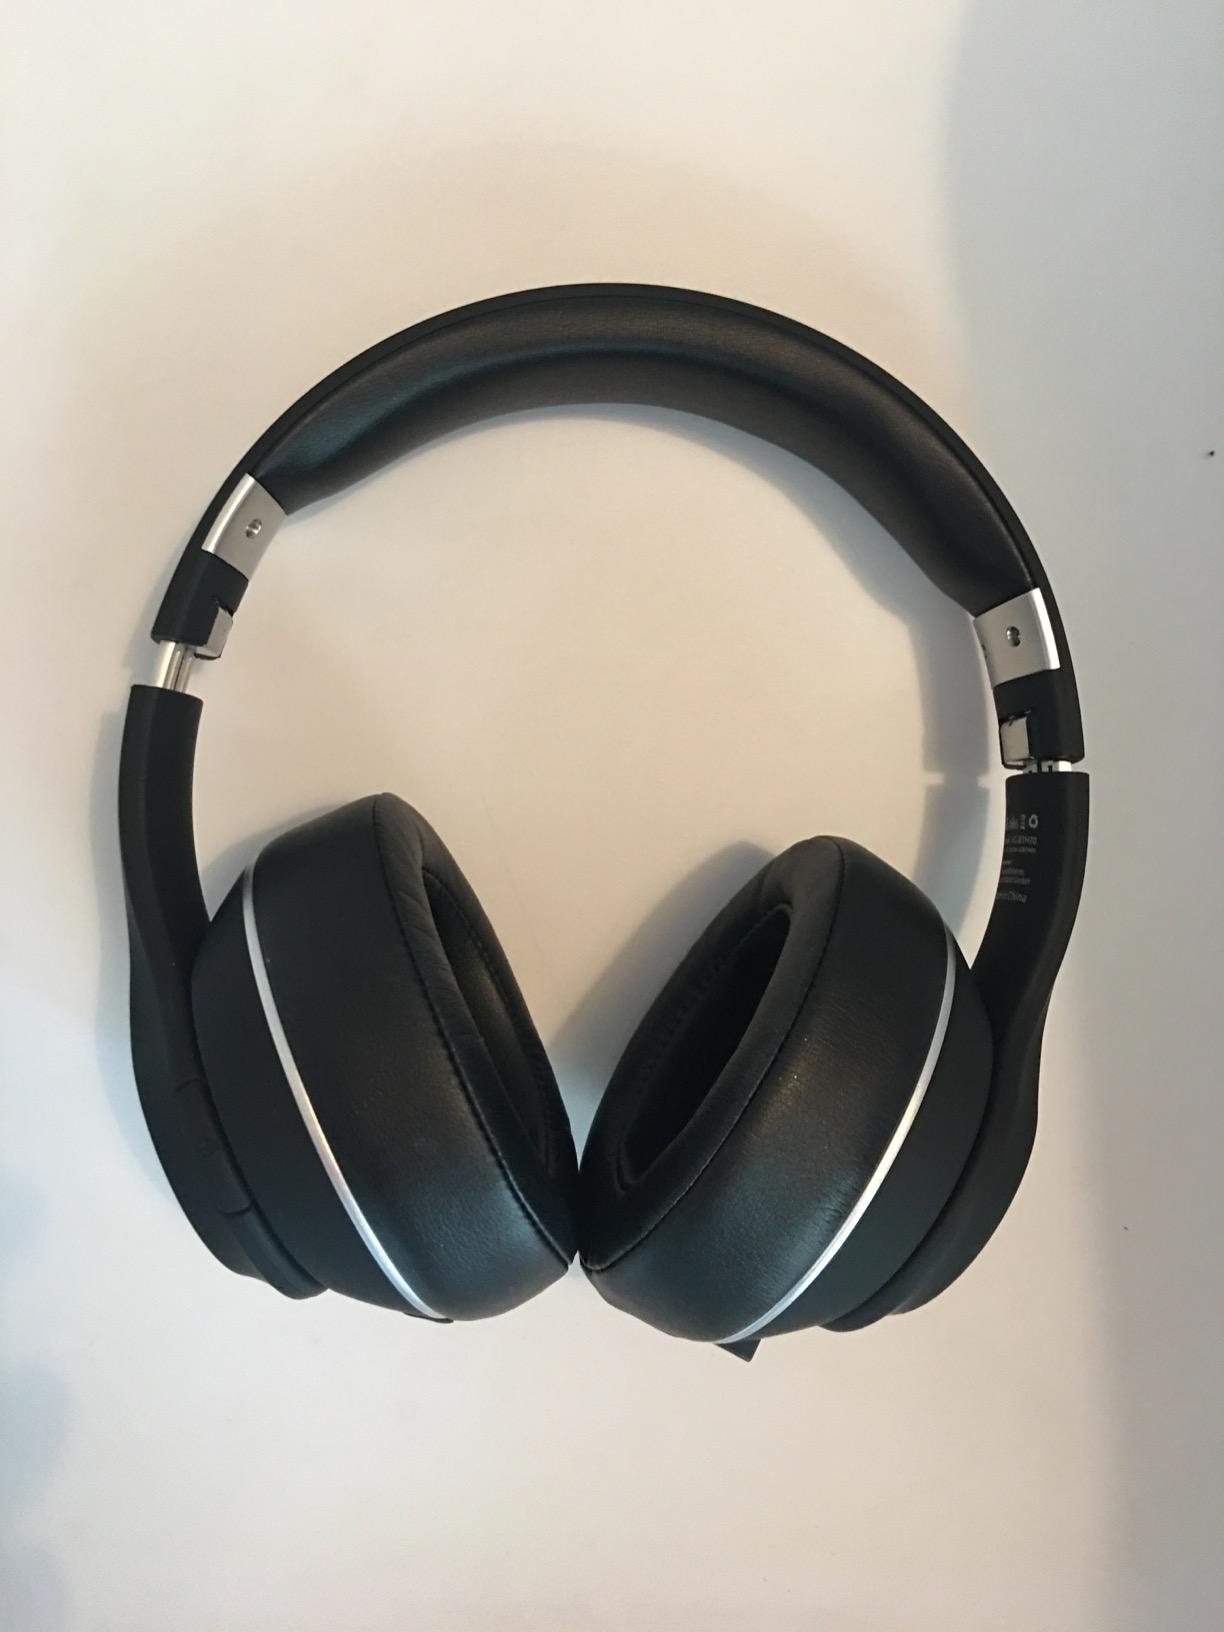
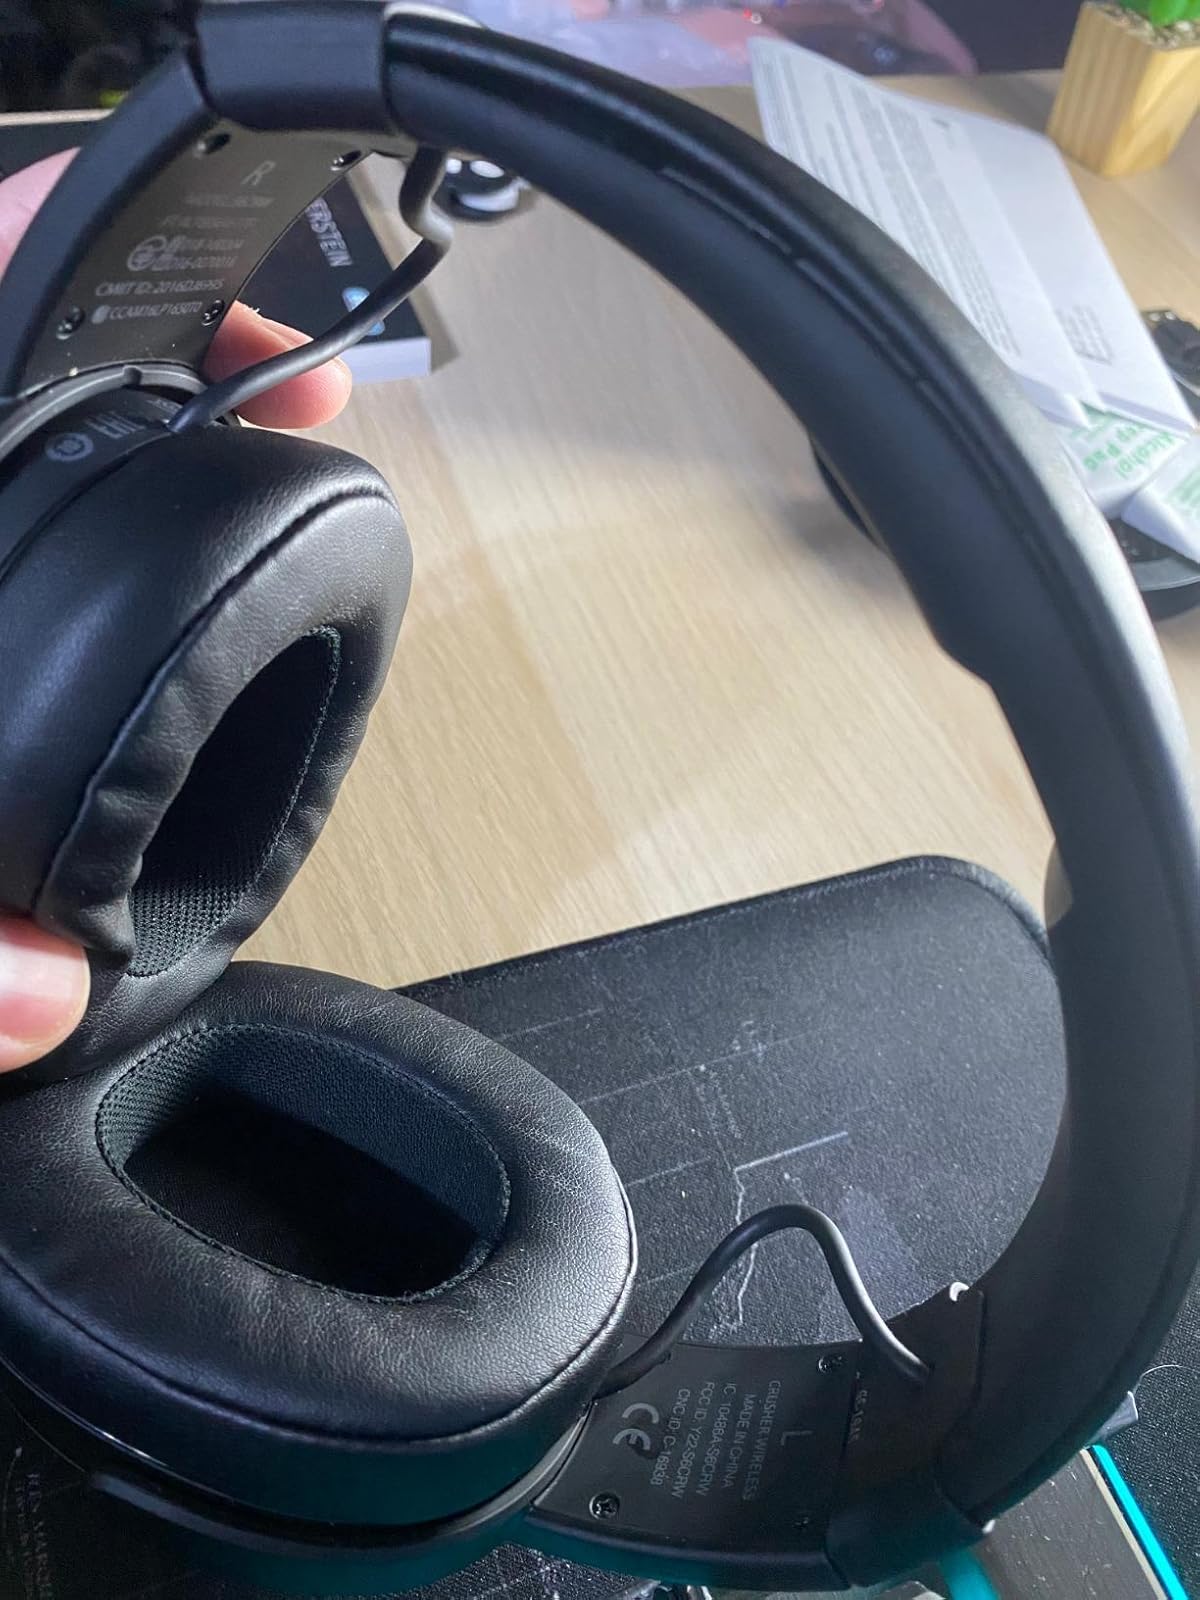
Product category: headphones
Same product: no